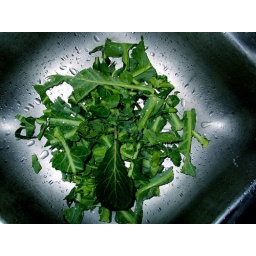
green refuse in stainless sink